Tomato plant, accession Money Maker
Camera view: tilt-top (135 deg); turntable rotation: 120 degrees
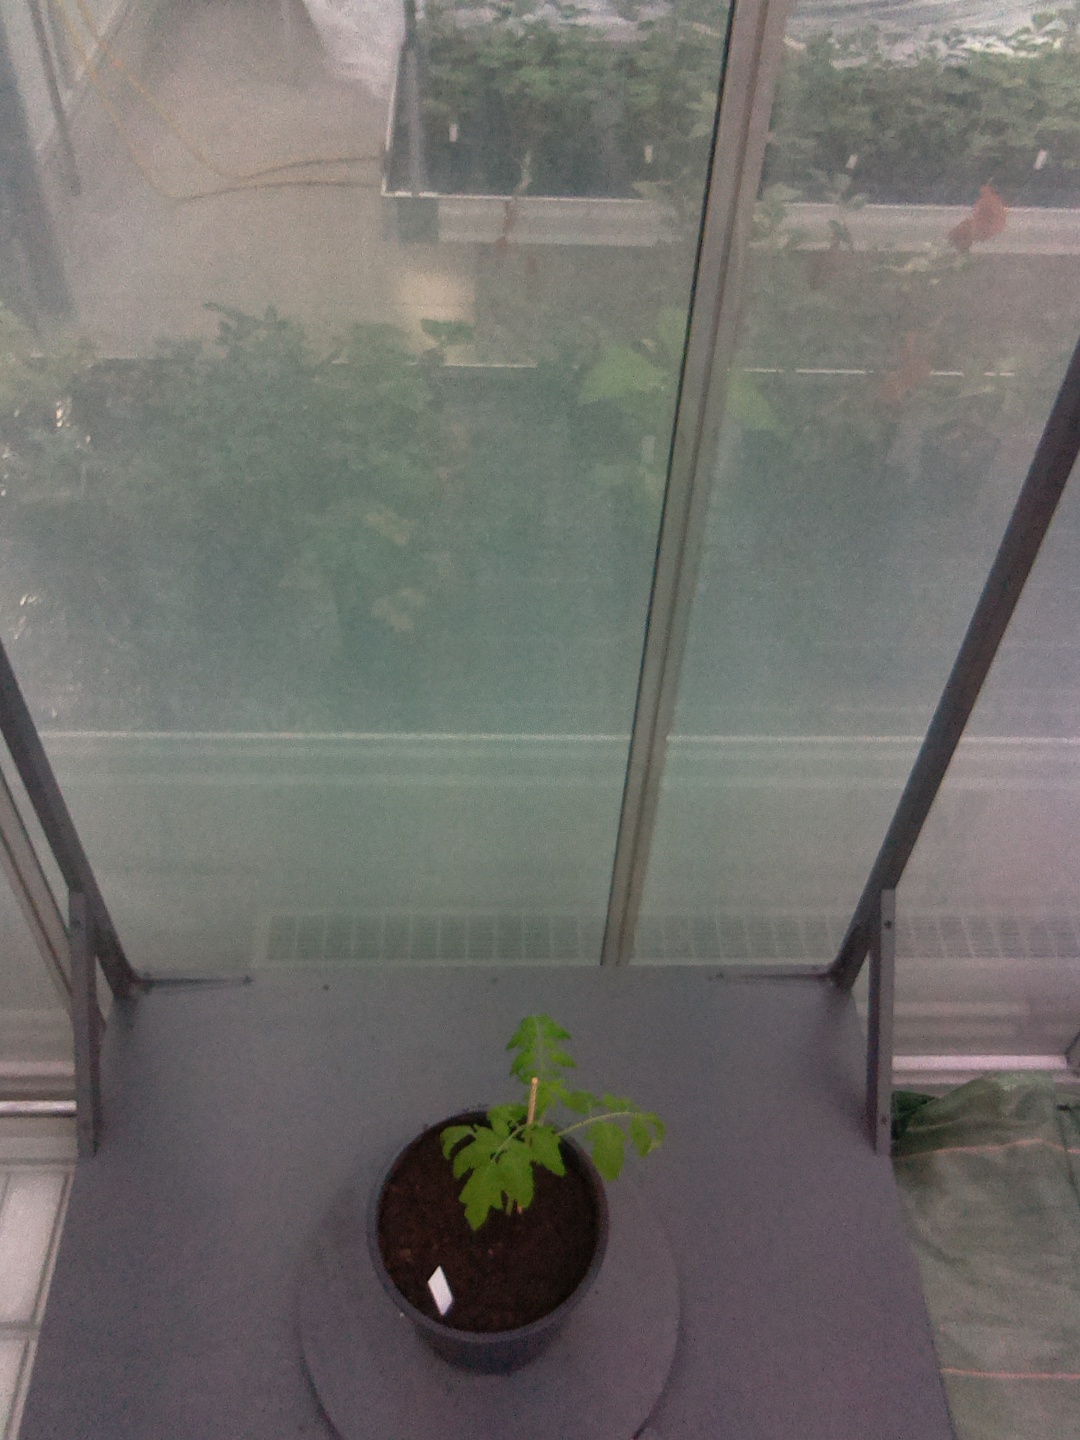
BBCH growth stage 13: 6 of true leaves visible